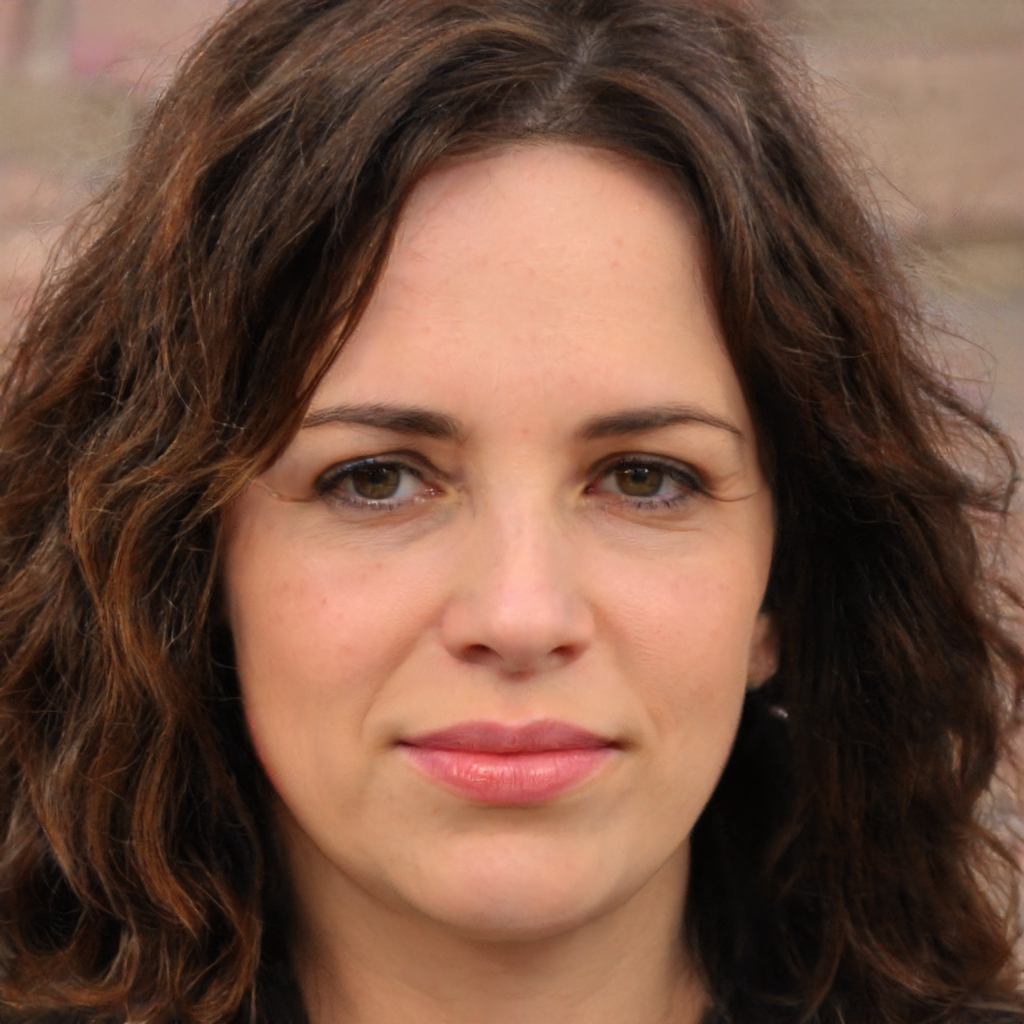
Gender: Female